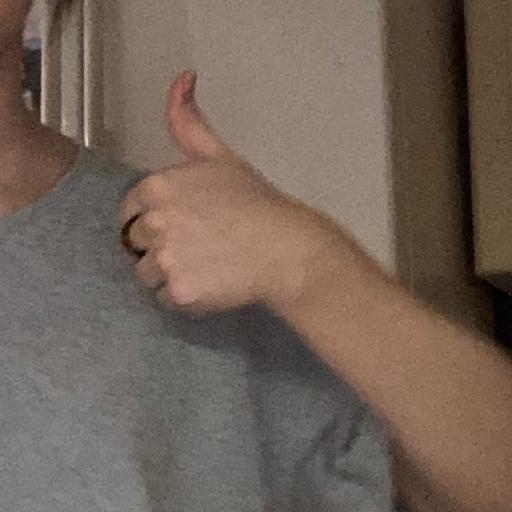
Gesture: like